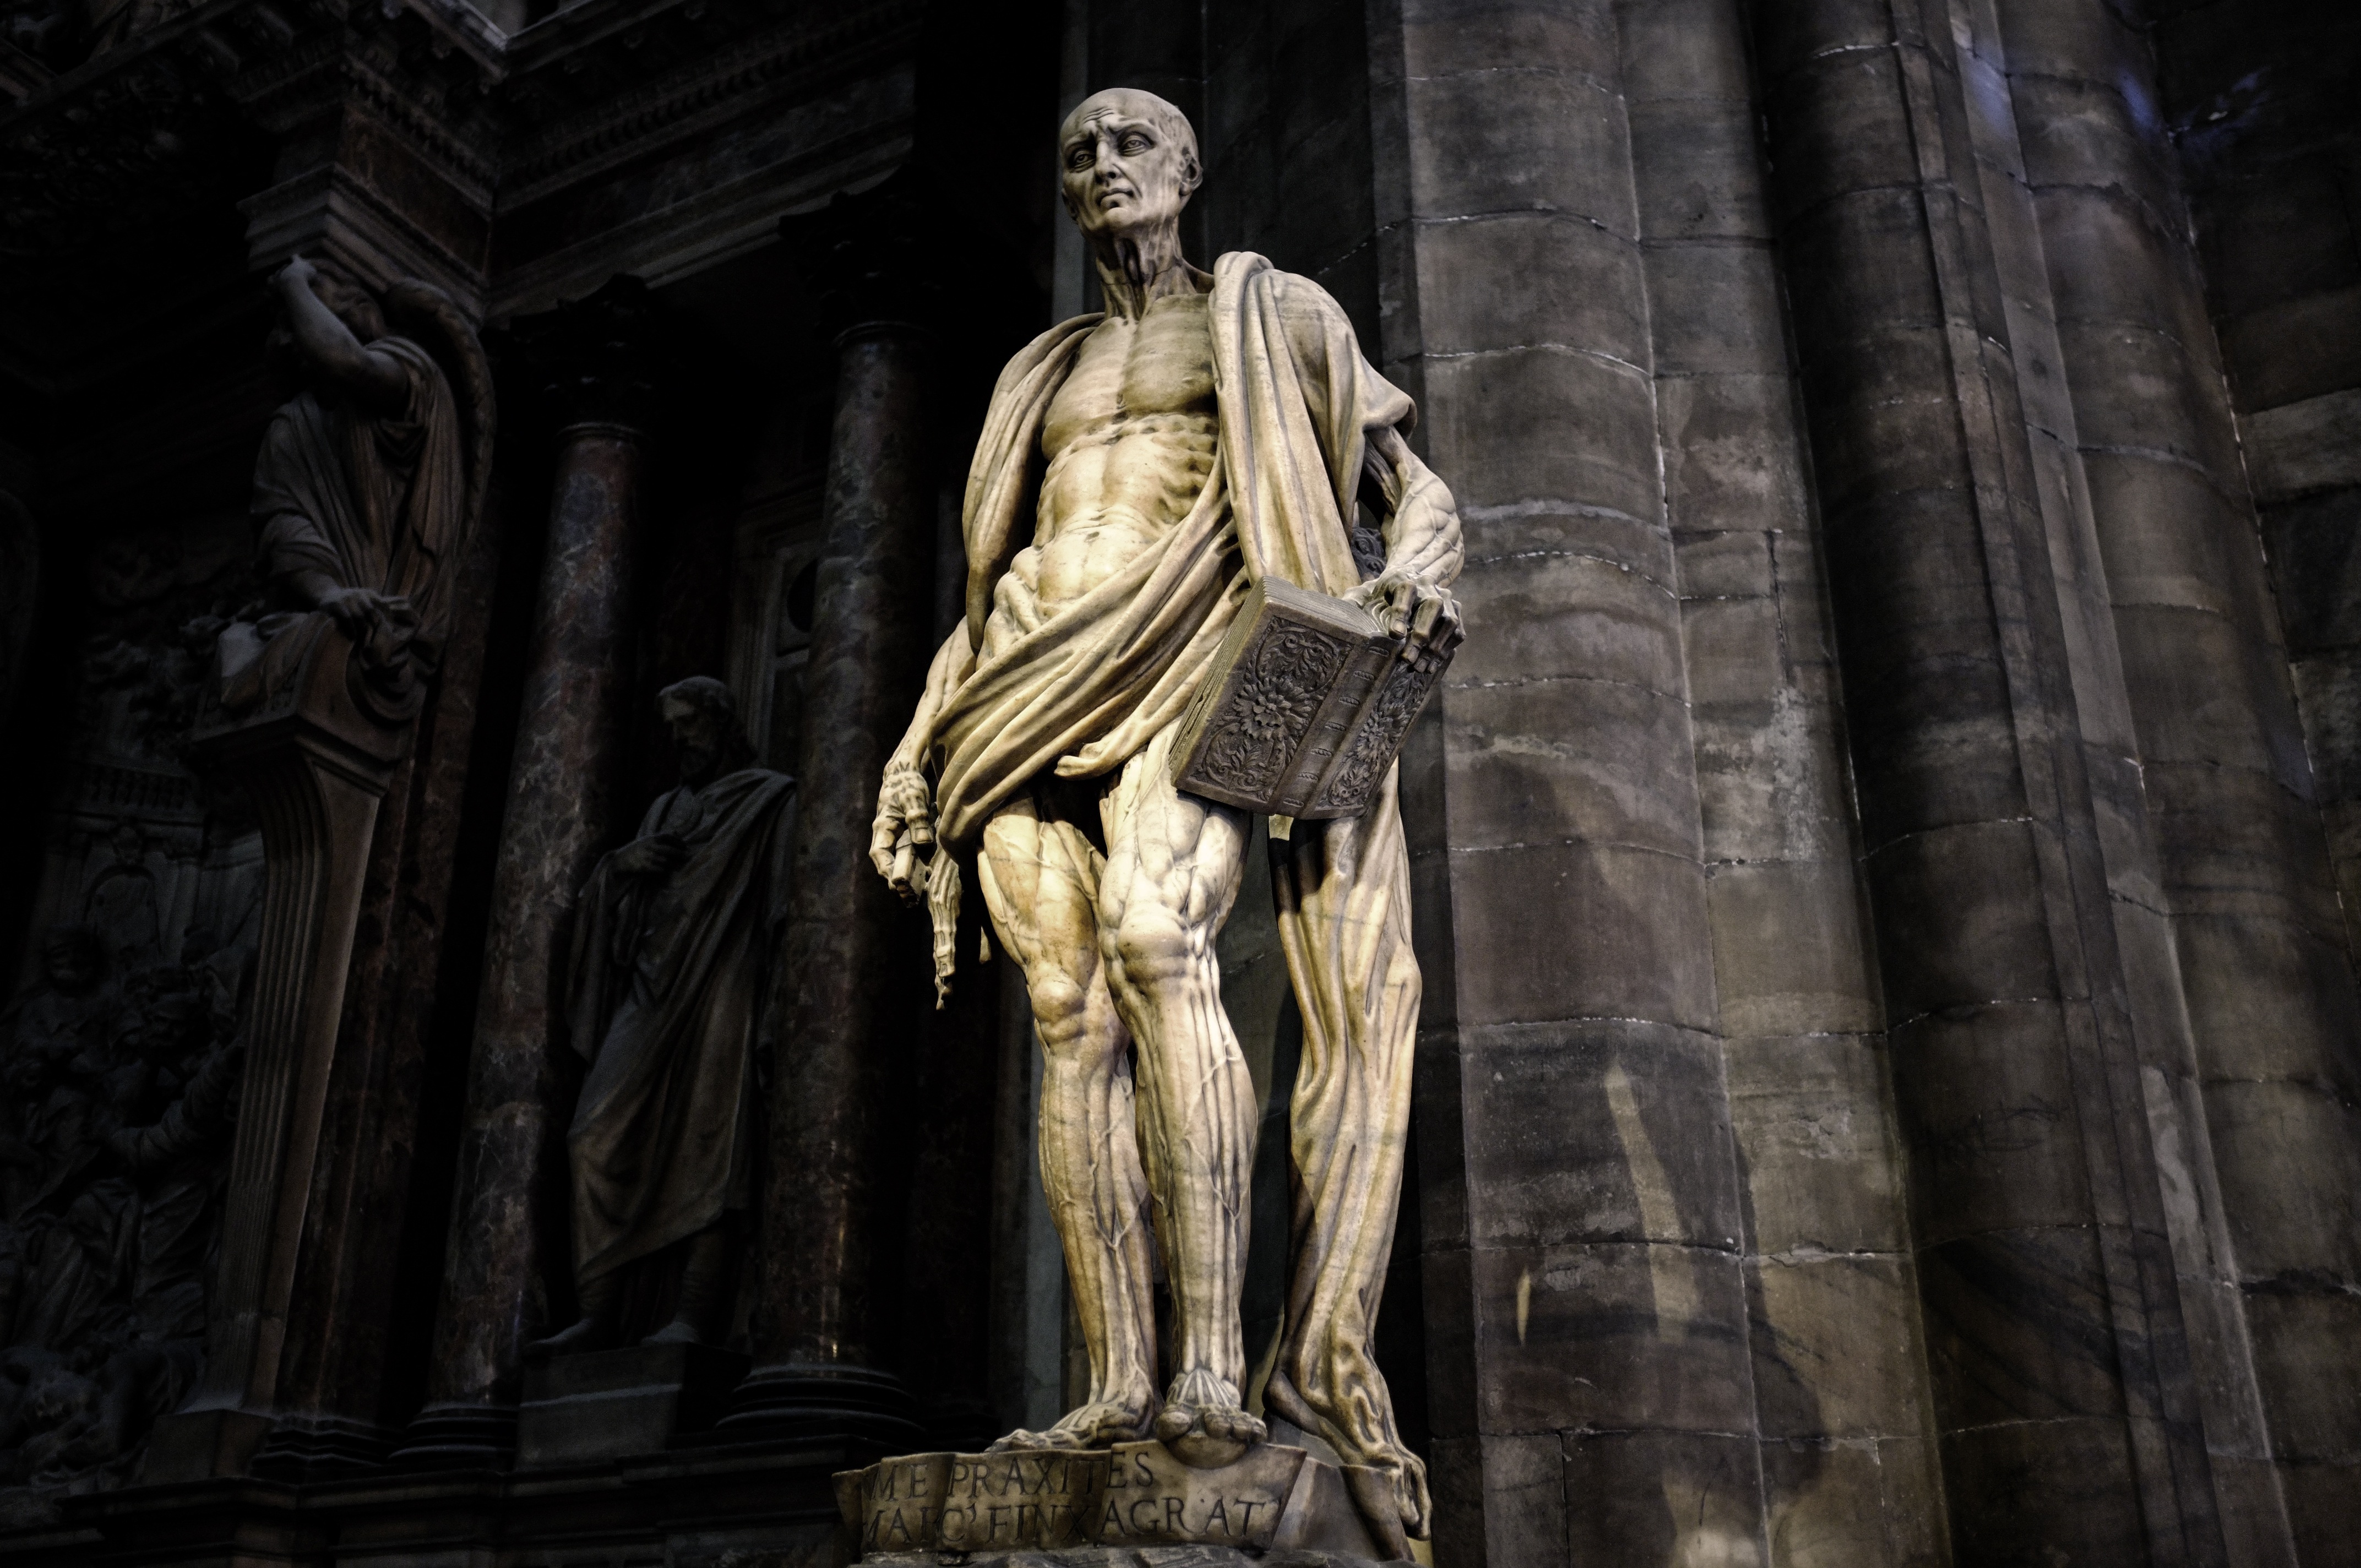
monument, statue, italy, darkness, church, sculpture, art, temple, milan, screenshot, mythology, ancient history, skul prura